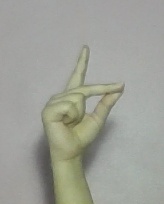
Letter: ta